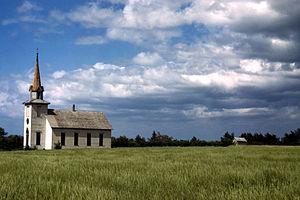
La ville de Junction City est le siège du comté de Geary, situé dans l’État du Kansas, aux États-Unis. Sa population s’élevait à 23 353 habitants lors du recensement de 2010, estimée à 24 180 habitants en 2016.